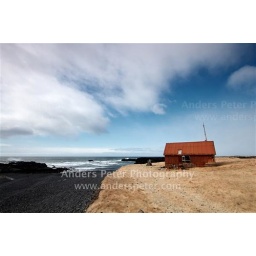
Abandoned house by black stone beach in Snefellsnes, Iceland